Yves Montand

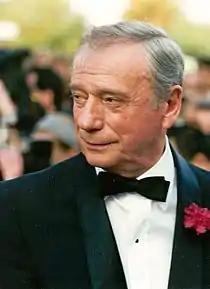
Montand at the 1987 Cannes Film Festival

In 1951, he married Simone Signoret, and they co-starred in several films throughout their careers. The marriage was, by all accounts, fairly harmonious, lasting until her death in 1985, although Montand had a number of well-publicised affairs, notably with American actress Marilyn Monroe, with whom he starred in one of her final films, "Let's Make Love". He was the stepfather to Signoret's daughter from her previous marriage, Catherine Allégret.